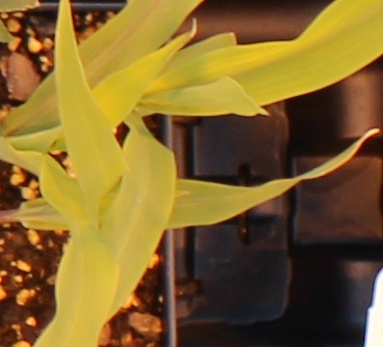
Label: Corn